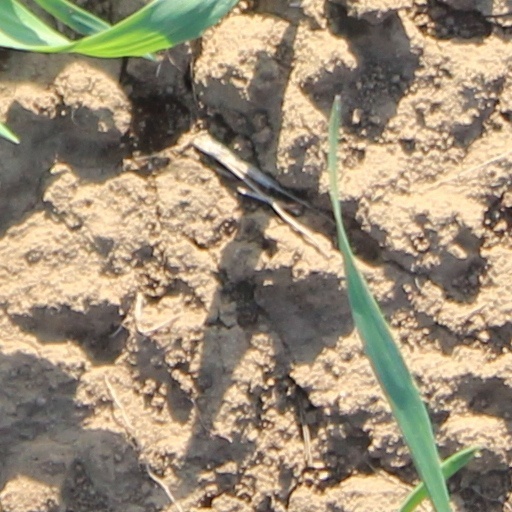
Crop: wheat